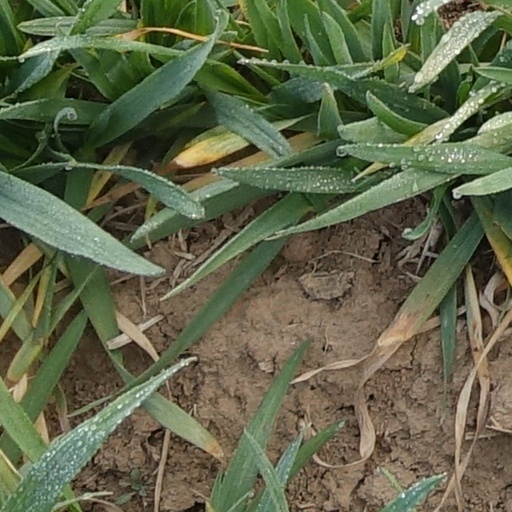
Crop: wheat